Greg Keyte

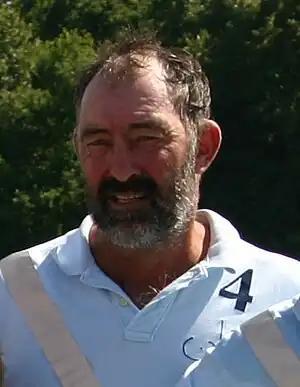
Greg Keyte at Ham Polo Club

Greg Keyte is a professional polo player from New Zealand, Keyte currently holds a 5-goal handicap though he has been rated higher in the past.